At Cafe 6

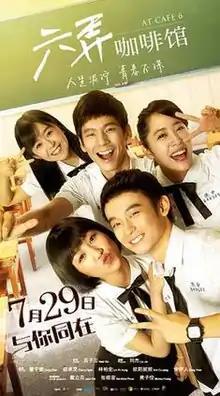
Poster

At Cafe 6 is a 2016 Chinese-Taiwanese romance film directed by Neal Wu and starring Dong Zijian, Cherry Ngan, Austin Lin, Ouyang Nini and Song Yiren. It was released in Taiwan on July 15, 2016 and in China on July 29, 2016.